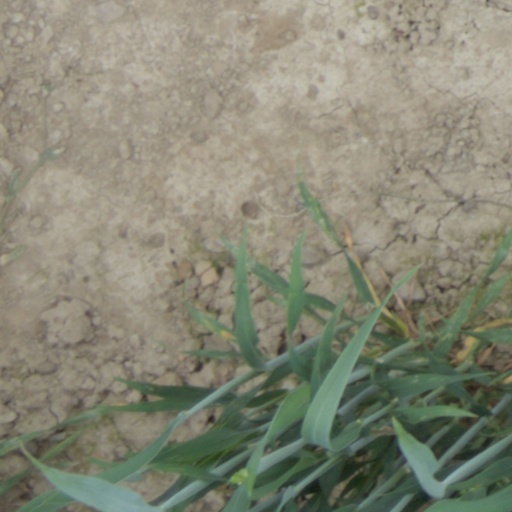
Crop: wheat